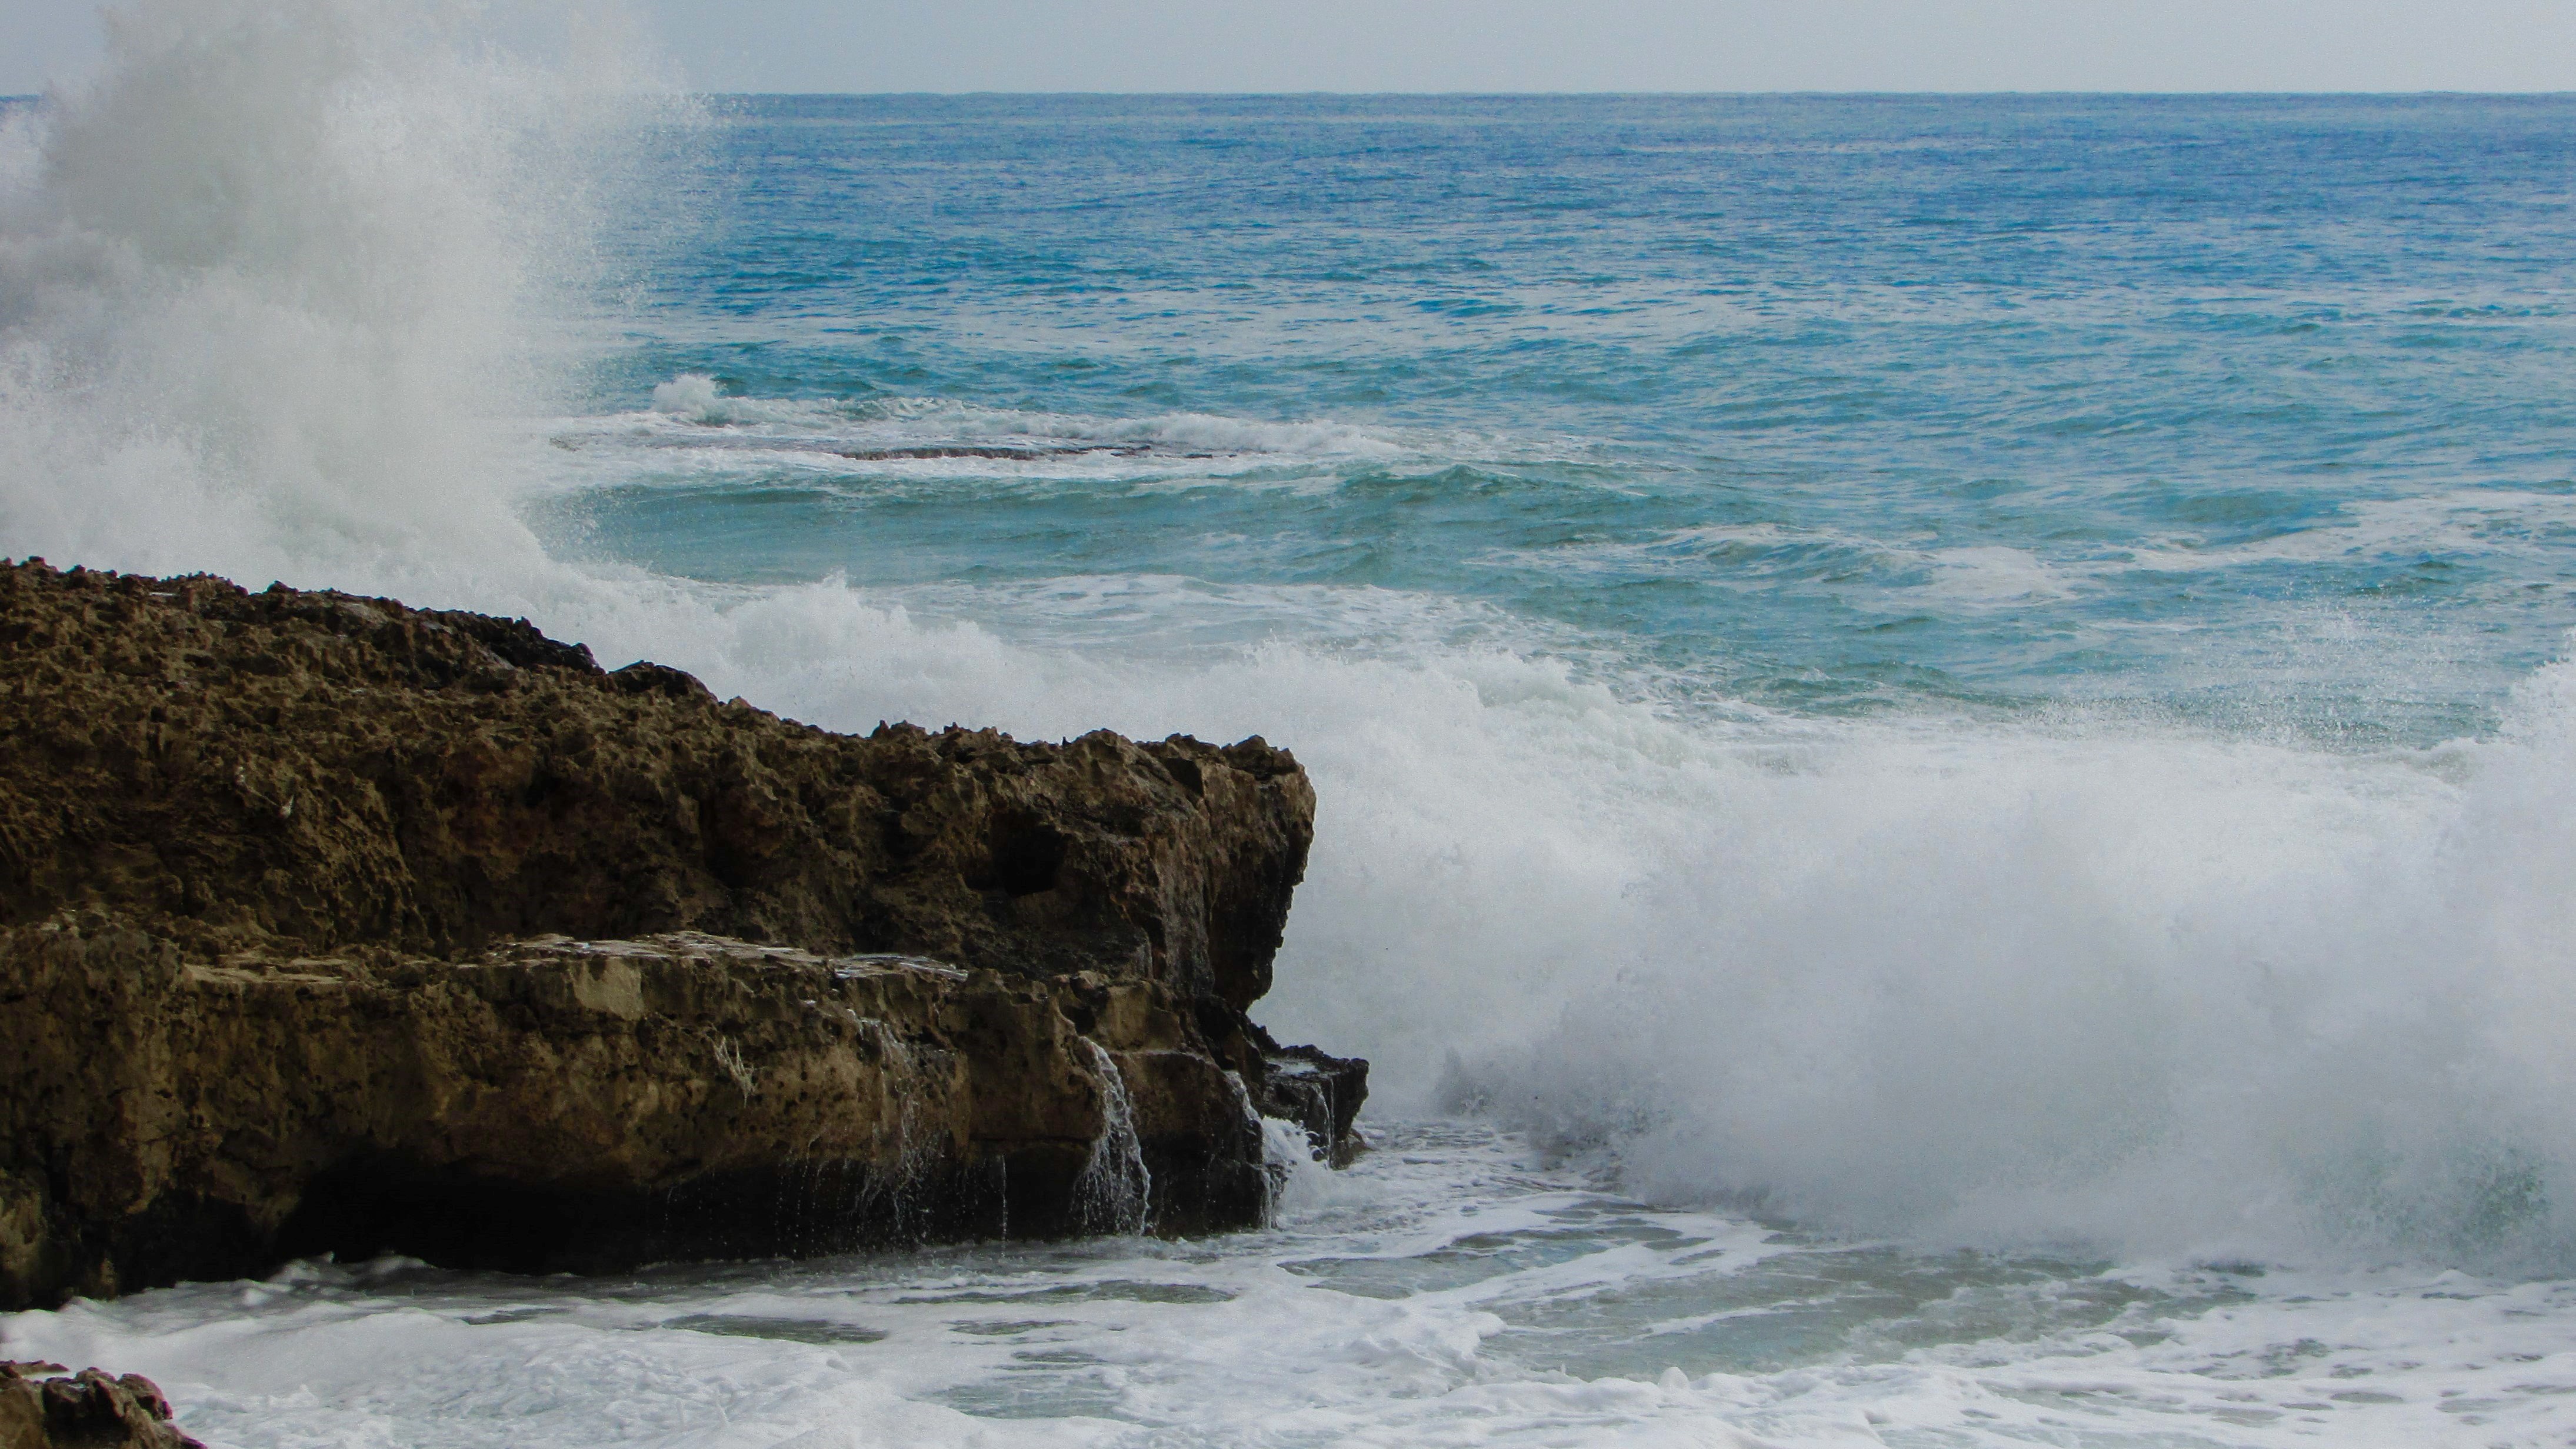
beach, sea, coast, water, nature, rock, ocean, shore, wave, wind, cliff, foam, spray, bay, terrain, material, body of water, energy, power, cape, smashing, wind wave